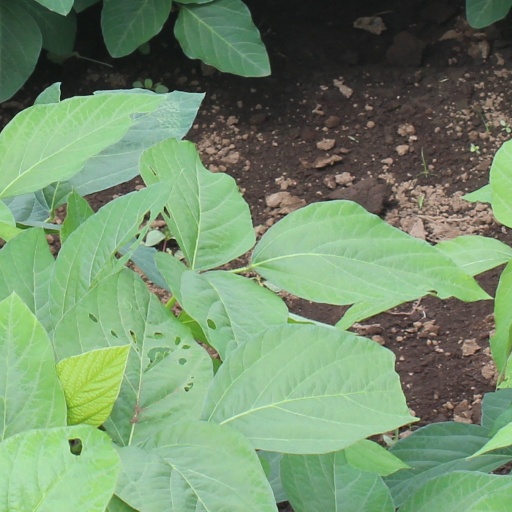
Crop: soybean